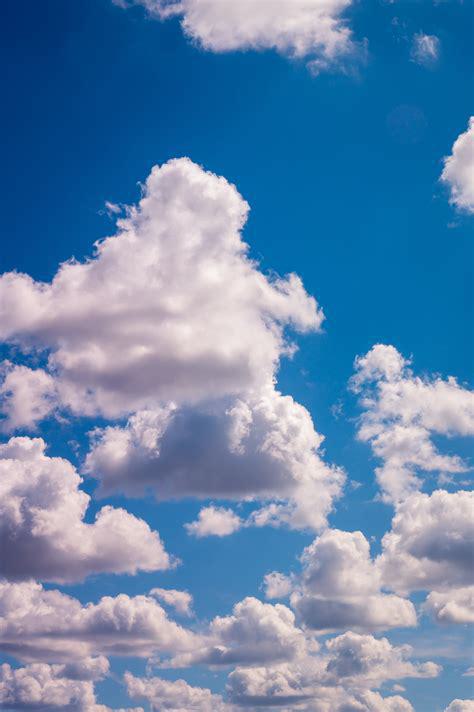
Brand: ON
Model: Cloud